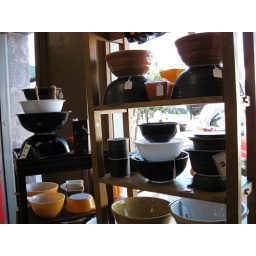
Black, white and orange Pyrex bowls, Terra bowls and casseroles plus two Bauer bowls in rust color.